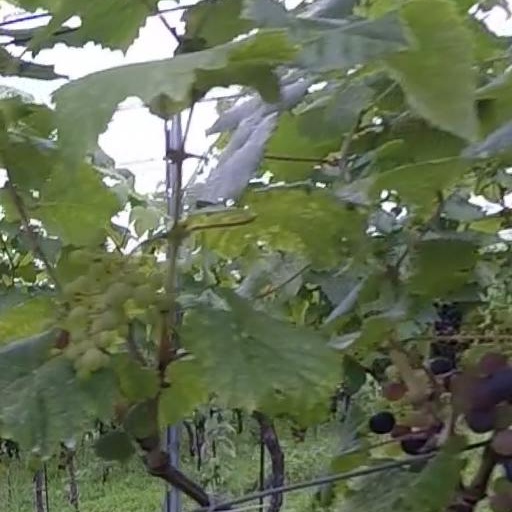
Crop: grape